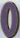
Number: 0